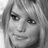
Emotion: neutral